Nissan Pintara

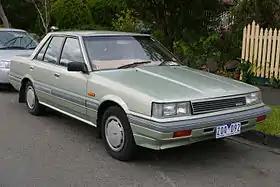
Nissan Pintara (R31) GXE sedan

The Nissan Pintara is a compact automobile that was manufactured by Nissan Motor Australia from 1986 to 1992.